Ofukei ware

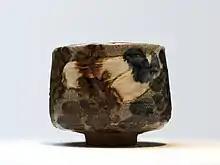
Ofukei earthenware "chawan", white slip, decoration painted in blue and brown under a transparent glaze, with elements of the Ogata Kenzan style. Edo period, first half of 19th century. The box has comments by Urasenke 11th generation "iemoto" Gengensai (玄々斎)

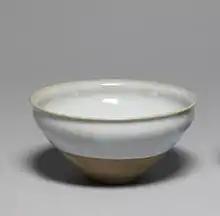
White Ofuke ware bowl, medium stoneware with rice-straw ash glaze. Edo period, between 1700–1850

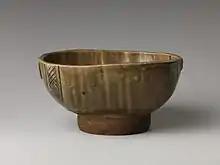
Deep bowl clay covered with a transparent crackled glaze over incised decoration (Mino ware, Ofuke type), by Shuntai (1799-1878)

, also spelled "Ofuke", refers to a type of Japanese pottery that was originally produced in Nagoya, central Japan.